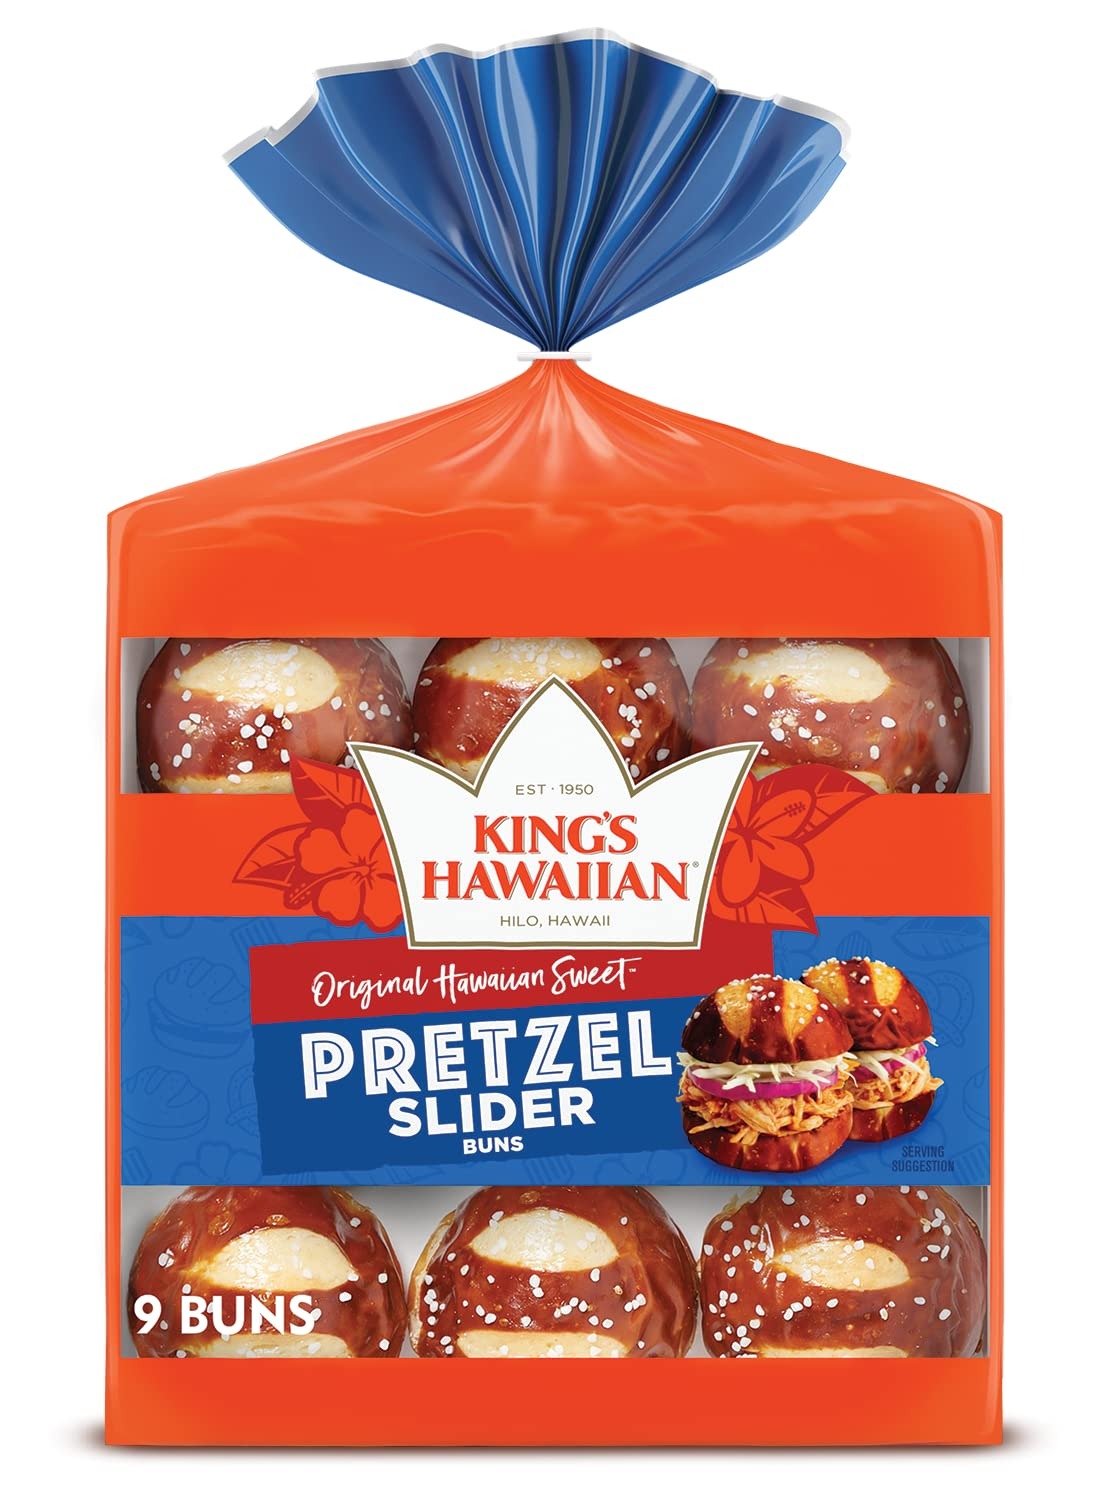
Item Name: KING'S HAWAIIAN Original Hawaiian Sweet Pretzel Slider Buns, Bread Buns, 9 Count (Pack of 6)
Bullet Point 1: Six 9-count pack of KING'S HAWAIIAN Hawaiian Sweet Pretzel Pre-Sliced Slider Buns
Bullet Point 2: Slider sized pretzel buns are slightly bigger than traditional Hawaiian sweet dinner rolls
Bullet Point 3: Conveniently pre-salted for that salty twist
Bullet Point 4: Sweet pretzel buns made with no high fructose corn syrup, artificial dyes or trans fats
Bullet Point 5: Pretzel buns add a sweet and salty touch to your favorite sliders, sandwiches and lunch snacks
Product Description: Conveniently pre-sliced, our new KING'S HAWAIIAN Original Hawaiian Sweet Pretzel Slider Buns are ready to rock your world. Pre-salted for your convenience and slightly larger than our original Hawaiian sweet rolls, these pretzel buns have our original Hawaiian sweet bread recipe, combined with a deliciously classic savory pretzel taste in a conveniently pre-sliced sandwich roll. Elevate any meal in no time with the ultimate soft pretzel bun and touch of sweetness in every bite of KING'S HAWAIIAN pretzel slider buns. With no high fructose corn syrup, artificial dyes or trans fat, these sweet pretzel buns are uniquely crowd-pleasing. Serve sweet and salty pretzel buns to bring together the flavors of your favorite recipes—from mini cheeseburgers to pulled pork, and BBQ chicken sliders, there is an endless world of creative sliders ready for you to bite into. Great for burgers, sandwiches and sliders, bring friends and family together with the deliciously sweet and salty taste of KING'S HAWAIIAN Sweet Pretzel Slider Buns.
Value: 54.0
Unit: Count

Price: 5.87